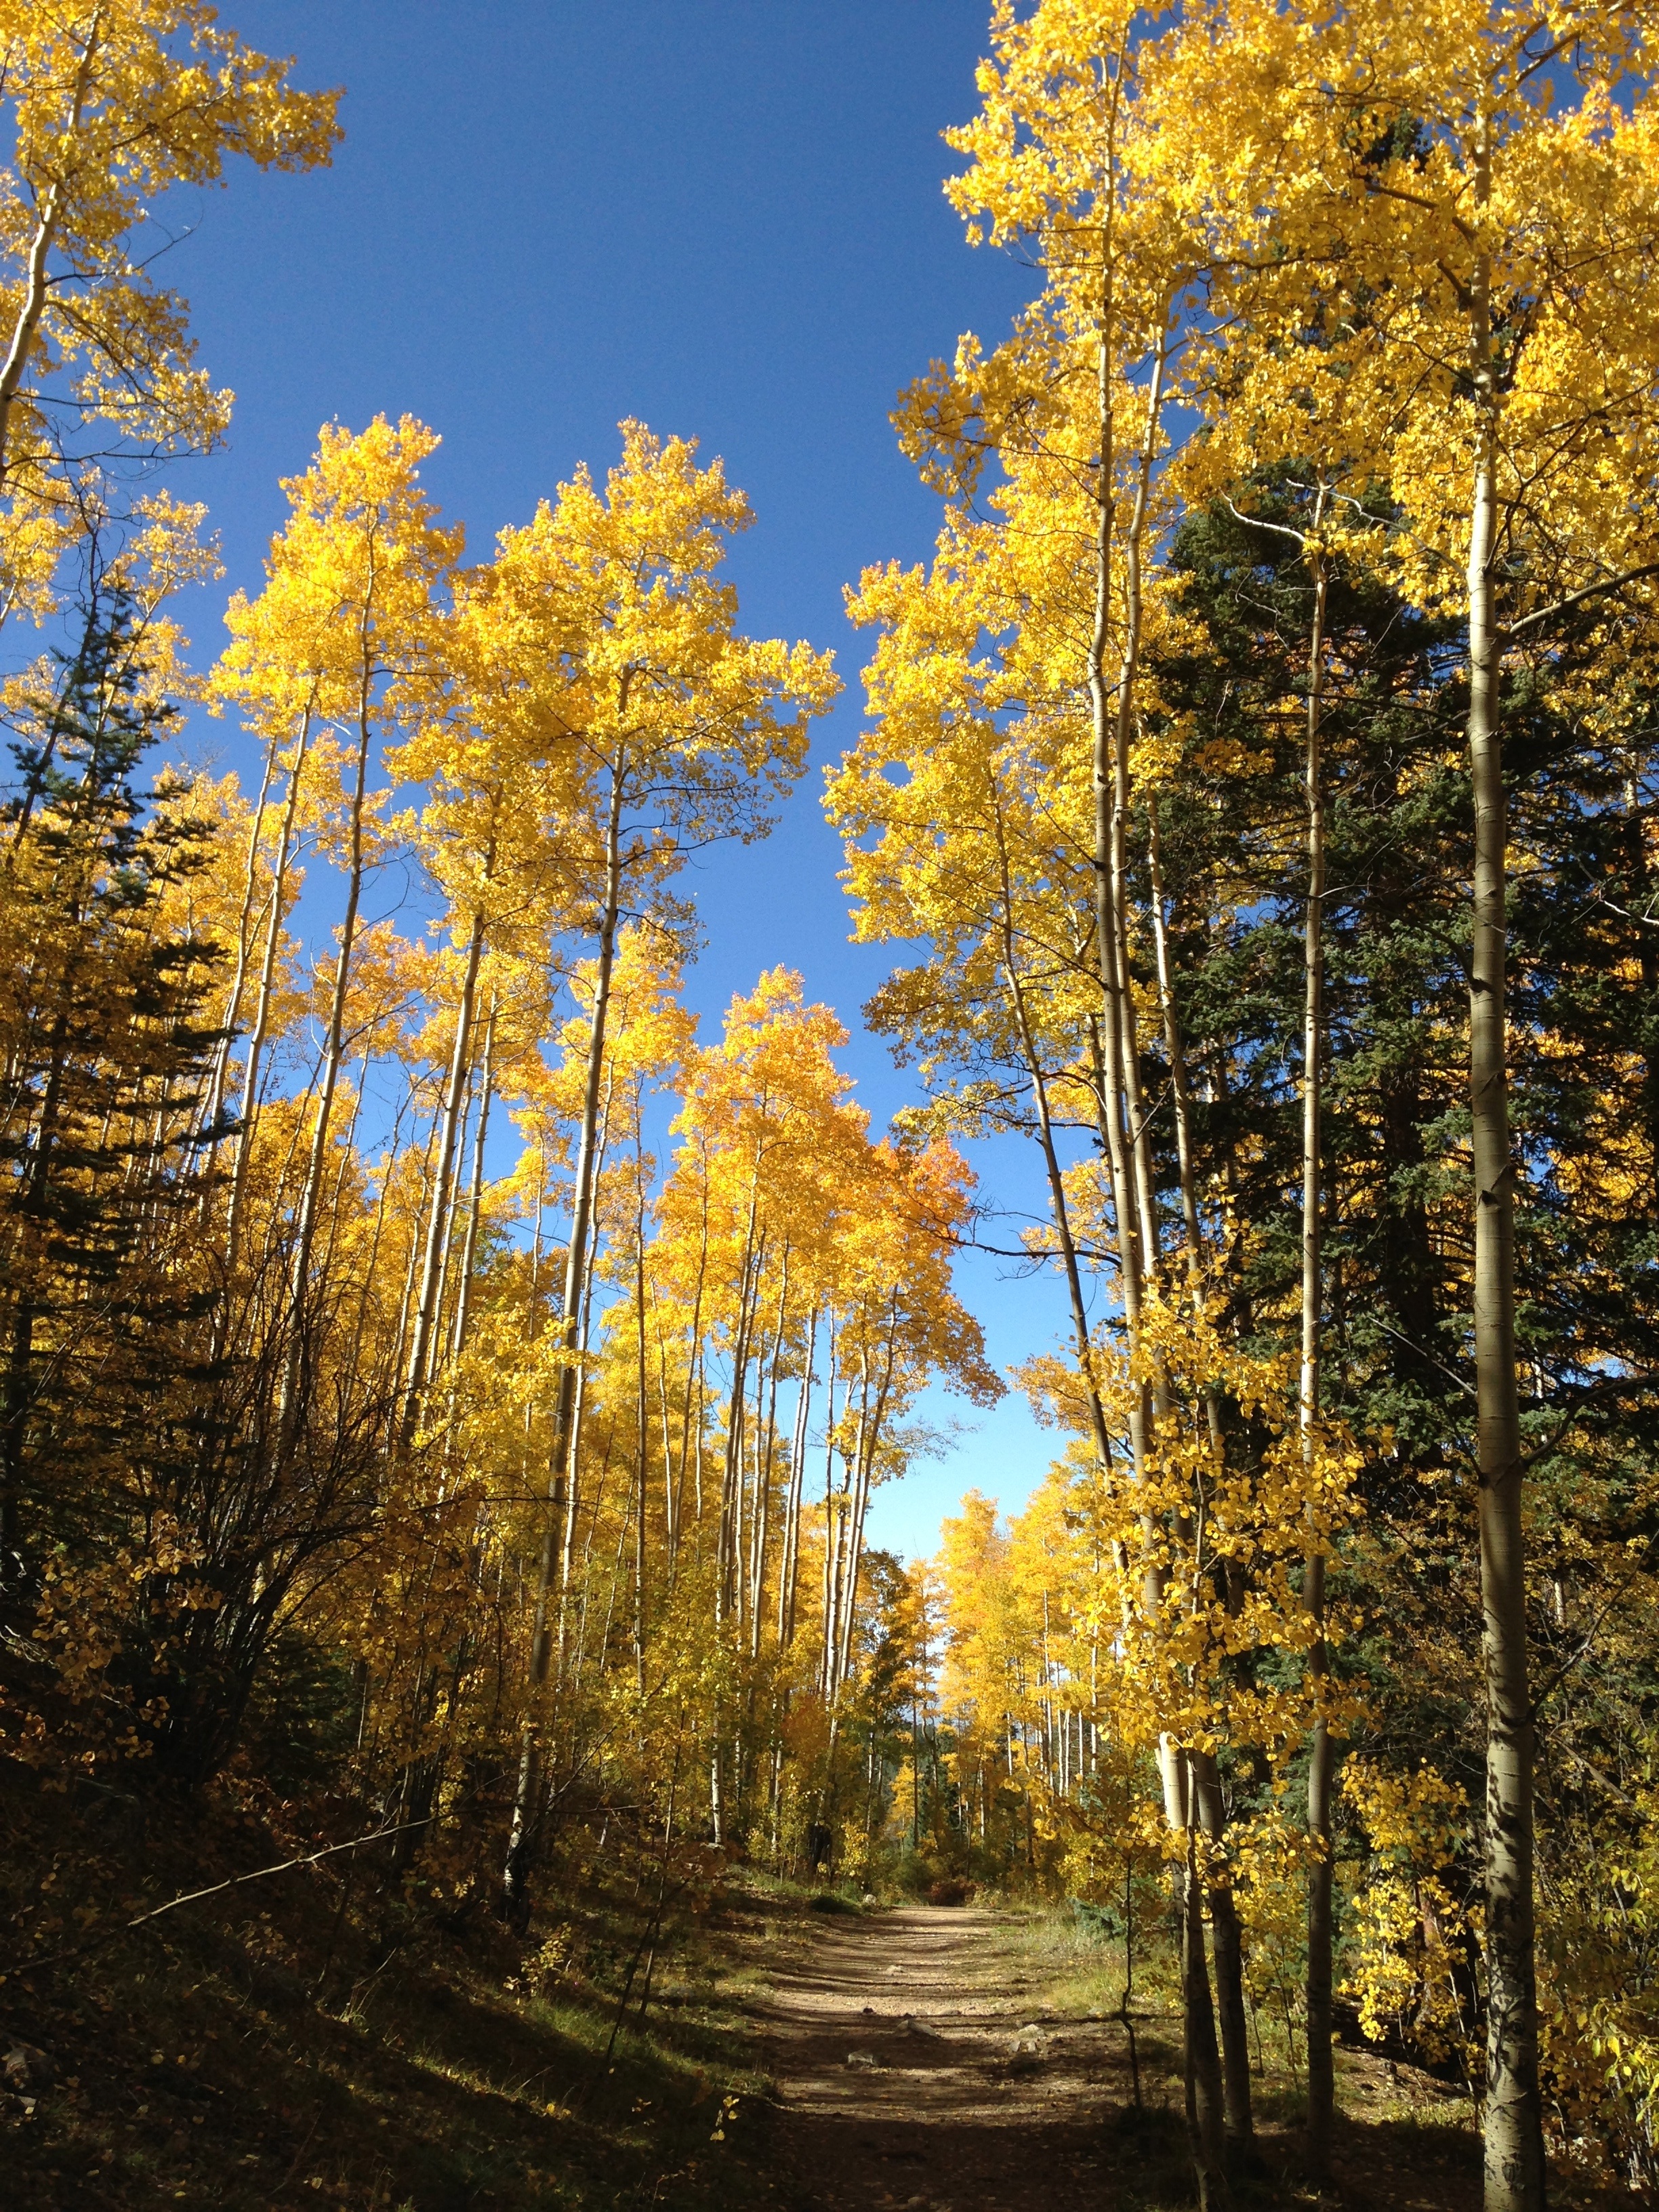
landscape, tree, nature, forest, branch, plant, sunlight, morning, leaf, environment, foliage, autumn, colorful, season, leaves, outdoors, gold, deciduous, grove, woodland, habitat, fall colors, larch, ecosystem, autumnal, aspens, maidenhair tree, santa fe, biome, natural environment, woody plant, temperate broadleaf and mixed forest, temperate coniferous forest, land plant